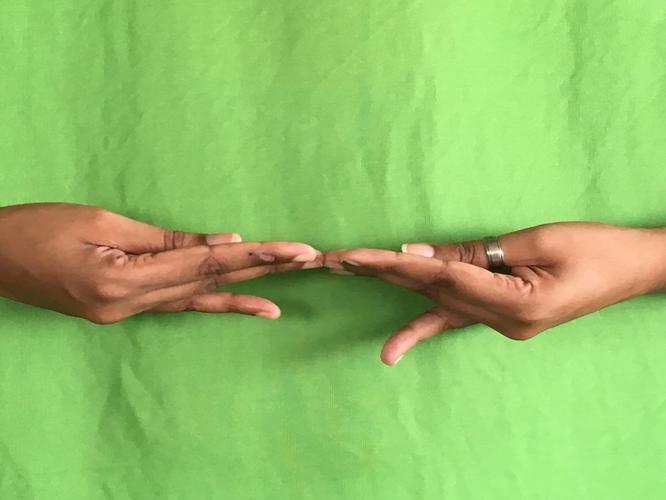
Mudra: Khatva
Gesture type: double_hand